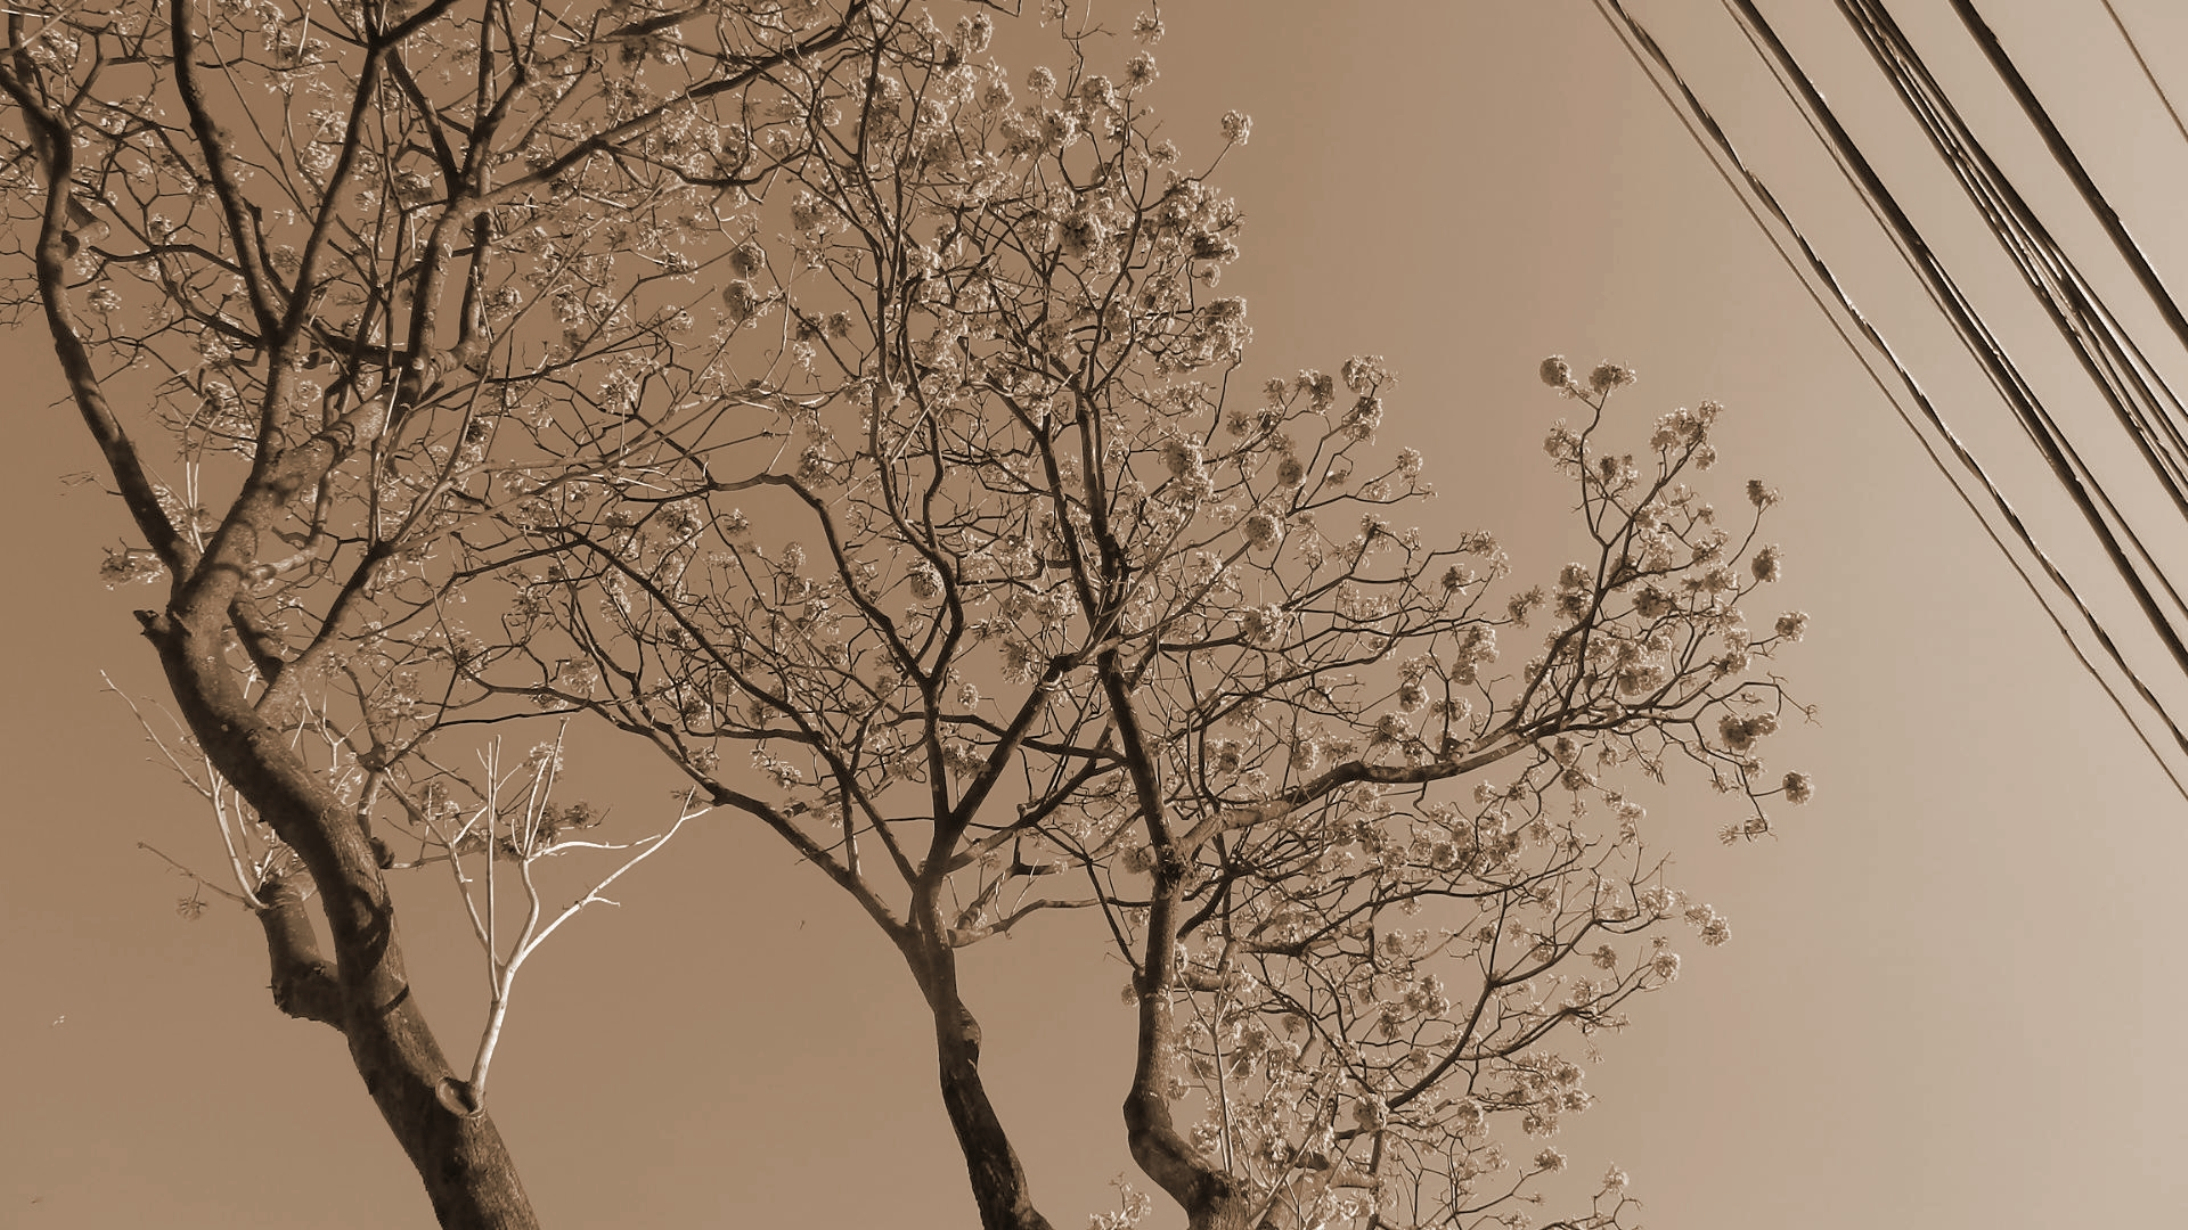
tree, branch, winter, black and white, plant, morning, leaf, flower, monochrome, twig, sepia, flores, roxo, ip, arvore, ceu, monochrome photography, atmospheric phenomenon, woody plant